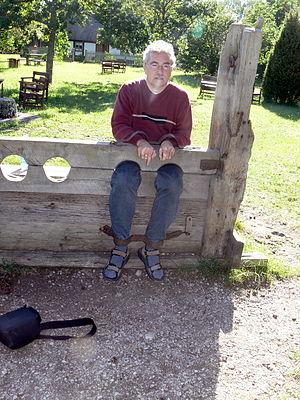
Dundee est la quatrième plus grande ville d'Écosse. Son histoire commence avec les Pictes à l'Âge du fer. Pendant la période médiévale, la ville fut le théâtre de nombreuses batailles. Durant la révolution industrielle, l'industrie locale du jute permit à la ville de prendre un essor rapide. L'industrie de la marmelade de Dundee et le journalisme permirent également à Dundee de gagner en importance, et est à l'origine de son surnom de « 3 J ».
Un travail à ferrer — ou simplement travail — est un dispositif plus ou moins sophistiqué conçu pour maintenir et immobiliser de grands animaux, en particulier lors du ferrage.